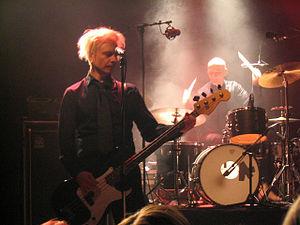
Zen Café est un groupe de rock finlandais créé à Turku en 1992. Bien qu'ils connaissent un réel succès en Finlande, le groupe ne connait pas une telle popularité à l'étranger. Il est vrai qu'aucun de leurs albums n'a été publié hors de la Finlande, notamment car toutes les chansons sont en finnois.